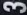
Number: 3